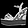
Label: Sandal